Ford GT90

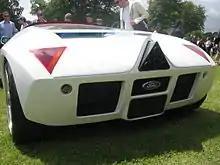

The mid-engined GT90 is a spiritual successor to the Ford GT40, taking from it some styling cues, such as doors that cut into the roofline, but little else. In regard to angles and glass, the Ford GT90 was the first Ford to display the company's "New Edge" design philosophy. The GT90 was built around a honeycomb-section aluminum monocoque and its body panels were molded from carbon fiber.